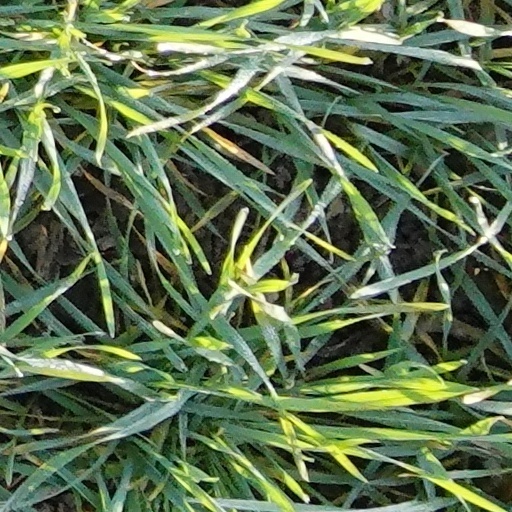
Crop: wheat